Vic Barwick

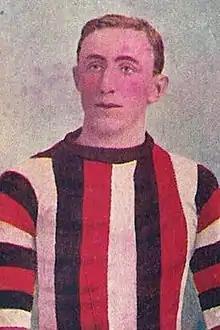
Cigarette card of Barwick in 1905

Victor Albert Ernest Joseph Barwick (17 June 1879 – 20 December 1963) was an Australian rules footballer who played for St Kilda in the Victorian Football League (VFL).